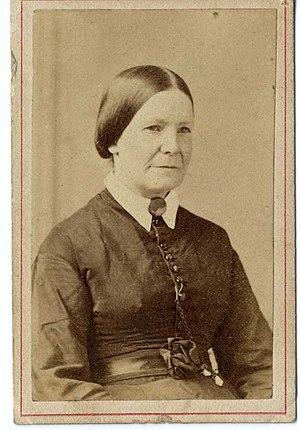
Katherine Prescott Wormeley était une infirmière américaine durant la guerre civile américaine, romancière et traductrice d’œuvres littéraires françaises. Son prénom est souvent épelé « Katharine ».